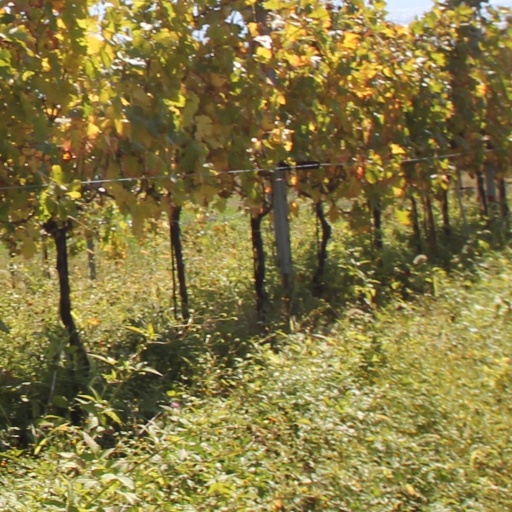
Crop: grape